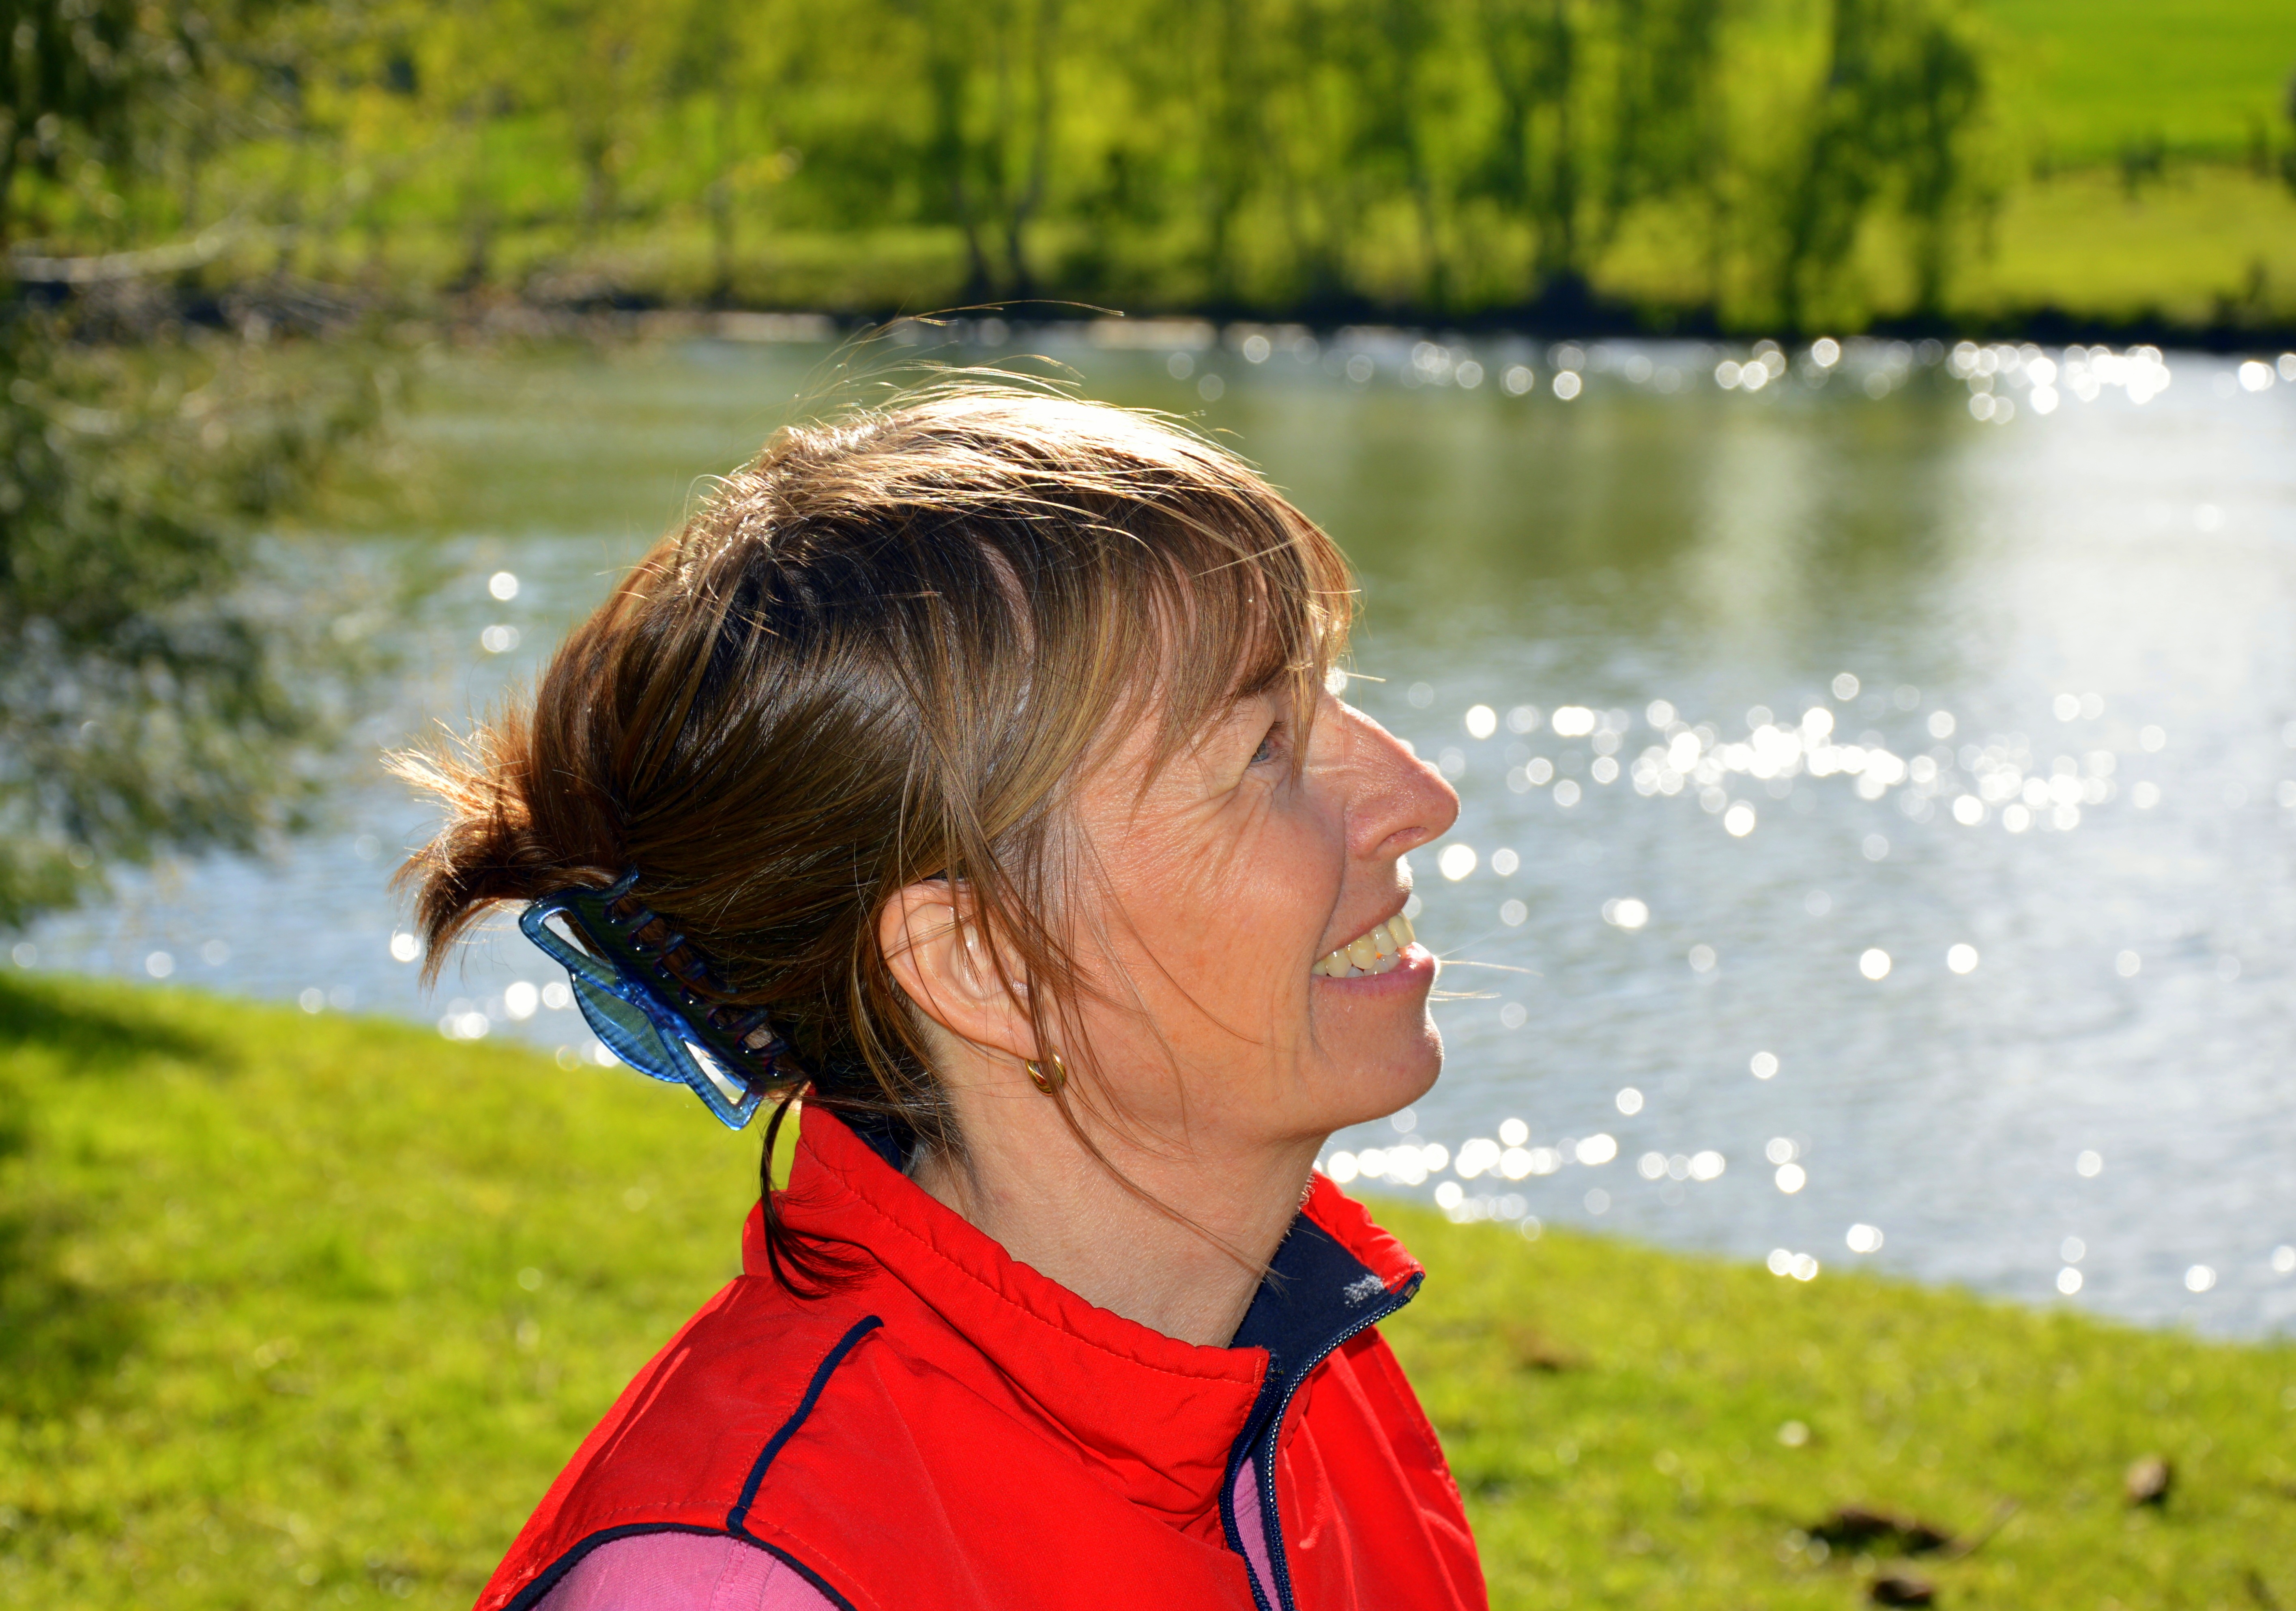
water, nature, grass, walking, person, people, girl, woman, meadow, leaf, flower, male, portrait, spring, autumn, child, season, face, fun